Yes Madam (2003 film)

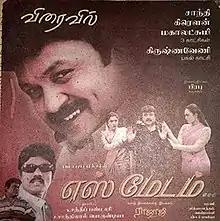
Poster

Yes Madam is a 2003 Indian Tamil-language comedy drama film, directed by Rajaji, starring Prabhu, Vijayalakshmi and Vindhya. The film was released on 21 February 2003.